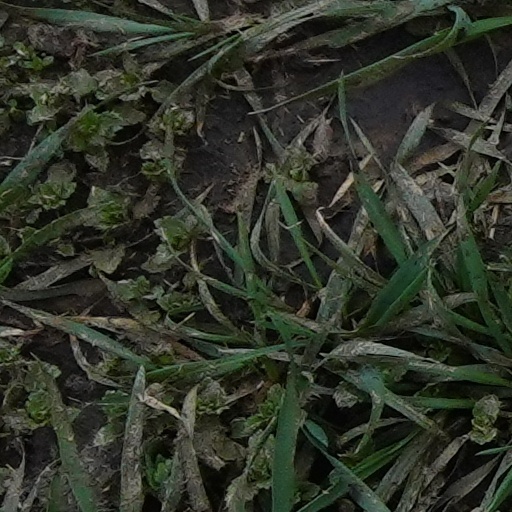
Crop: wheat